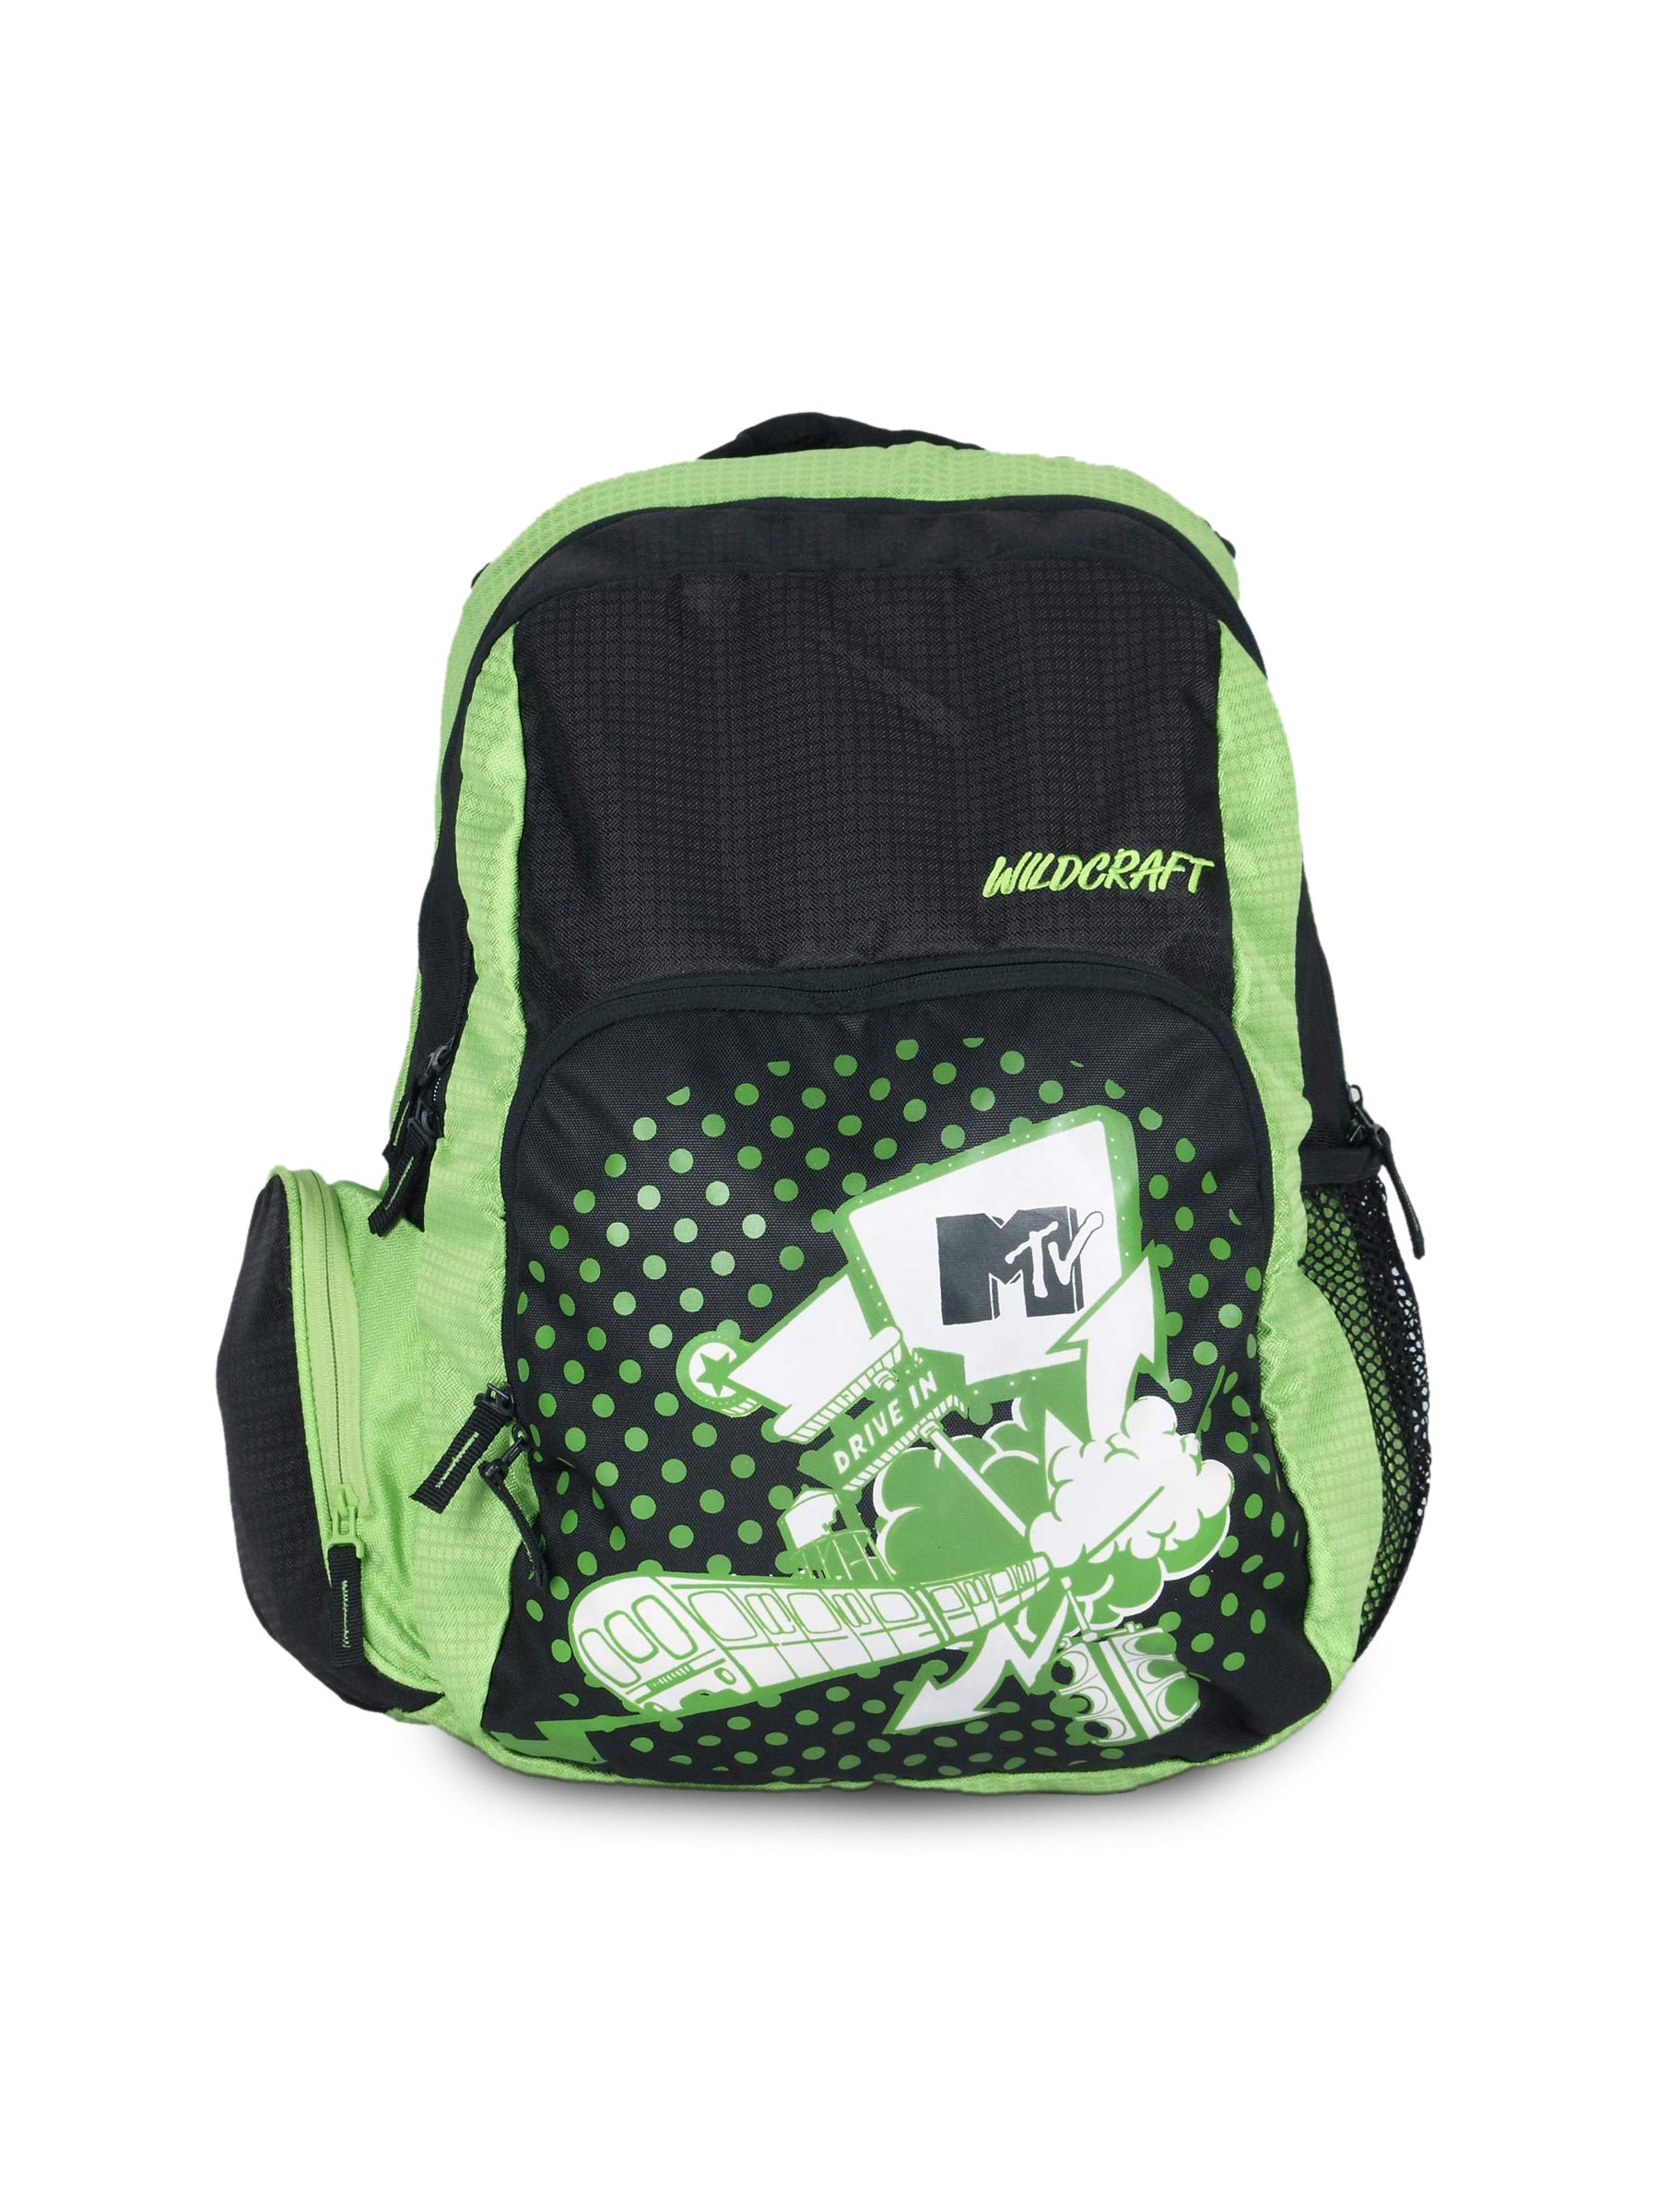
Wildcraft Unisex Black & Green Printed Laptop Backpack
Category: Accessories / Bags / Backpacks
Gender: Unisex
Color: Black
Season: Winter 2015
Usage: Casual